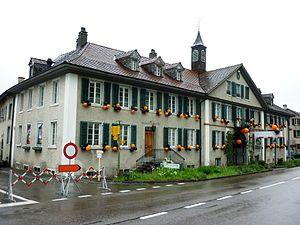
Cette liste présente les biens culturels d'importance nationale dans le canton de Thurgovie. Cette liste correspond à l'édition 2009 de l'Inventaire Suisse des biens culturels d'importance nationale pour le canton de Thurgovie. Il est trié par commune et inclus : 78 bâtiments séparés, 15 collections et 14 sites archéologiques.